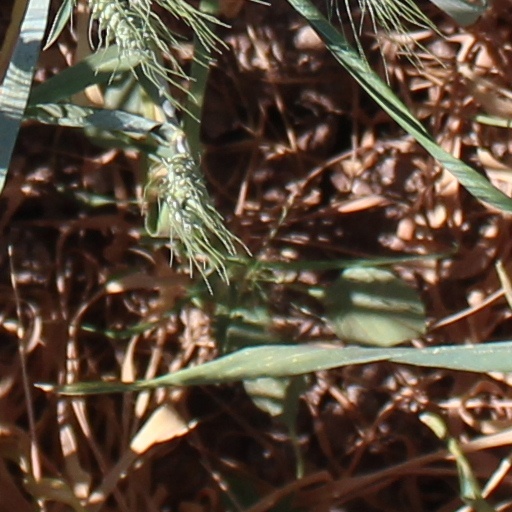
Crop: wheat